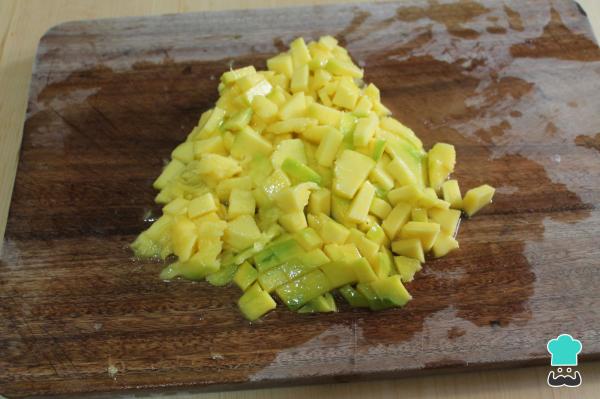
Mientras la morcilla se cocina, pela y trocea el mango en cuadraditos pequeños.